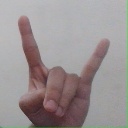
अक्षर: श